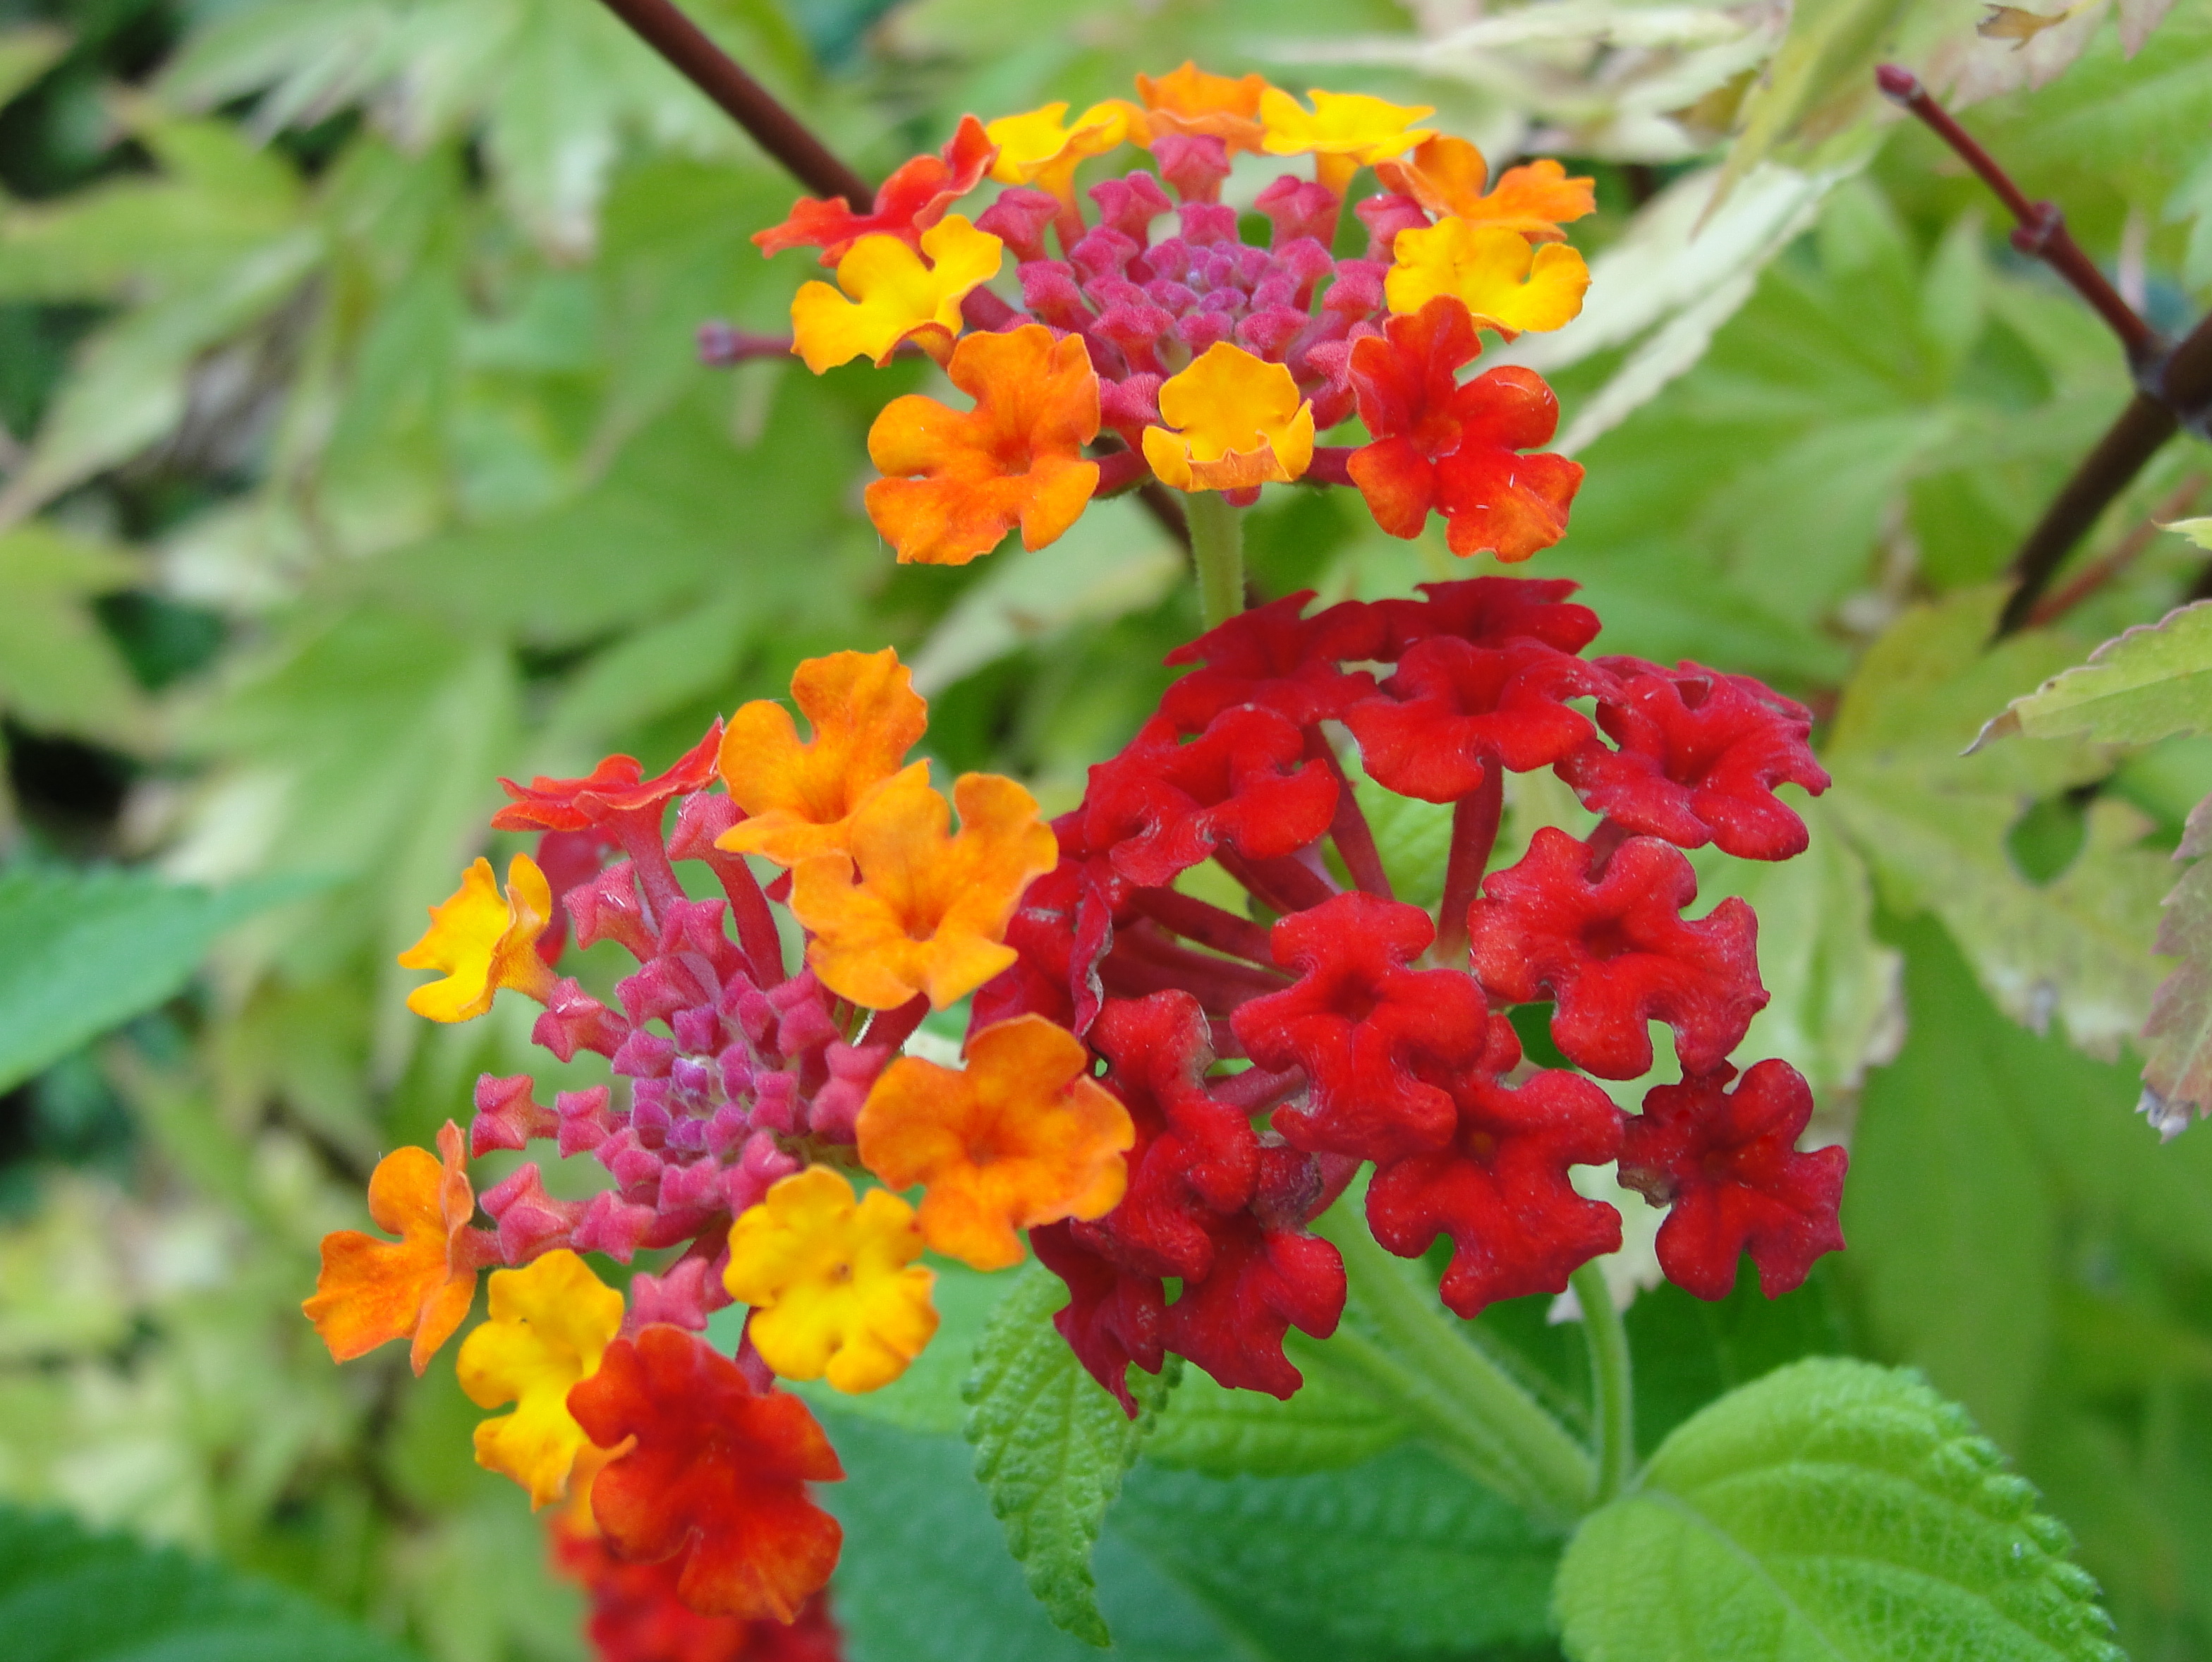
lantana, flower, plant, flowering plant, flora, lantana camara, annual plant, verbena family, petal, herbaceous plant